Bobby Marshall

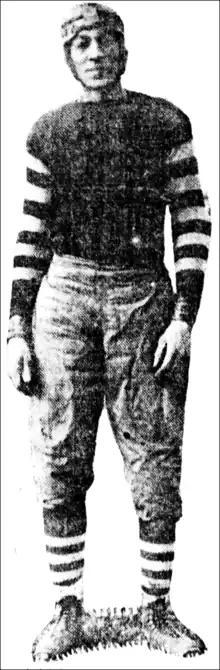
Bobby Marshall in his Minneapolis Marines uniform in 1916

During his time with the Marines, Marshall also played for and managed Bobby Marshall's All-Stars (1914), captained and managed the independent professional Minneapolis Beavers (1914) and White Fronts (1915), and played as a ringer for West Duluth (1916) and the independent professional Davenport Athletics (1917).